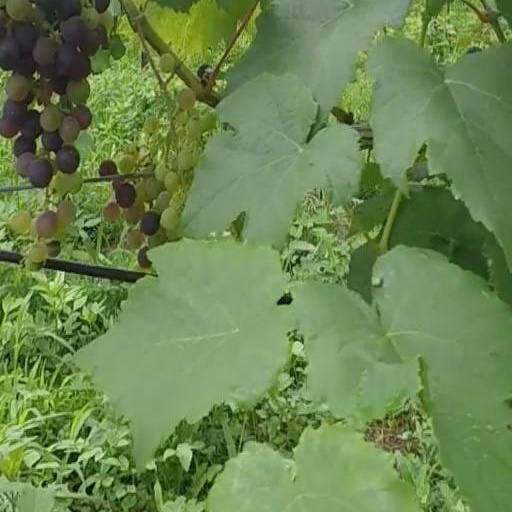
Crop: grape